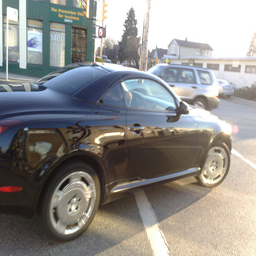
A black sports car driving through an intersection.
A car driving along a street in the daytime.
A car is shown next to other cars.
shiny  fancy black car driving on a street.
A shiny black car makes its way down a street.